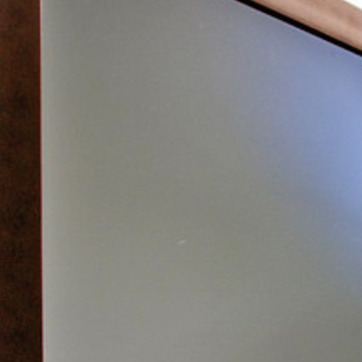
Material: mirror